Stutthof concentration camp

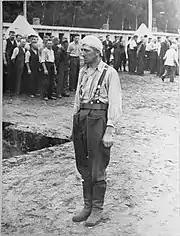
A Polish POW stands at attention in the Appellplatz at Stutthof, October 1939.

Conditions in the camp were extremely harsh; tens of thousands of prisoners succumbed to starvation and disease. Many died in typhus epidemics that swept the camp in the winter of 1942 and again in 1944; those whom the SS guards judged too weak or sick to work were gassed in the camp's small gas chamber. The first executions were carried out on 11 January and 22 March 1940 – 89 Polish activists and government officials were shot. Gassing with Zyklon B began in June 1944. 4,000 prisoners, including Jewish women and children, were killed in a gas chamber before the evacuation of the camp. Another method of execution practiced in Stutthof was lethal injection of phenol. Prisoners were also drowned in mud or clubbed to death. A Yenish survivor recalls that his mother, having given birth in the KZ, was made to witness her newborn being cast into the incinerator. Between 63,000 and 65,000 people died in the camp.